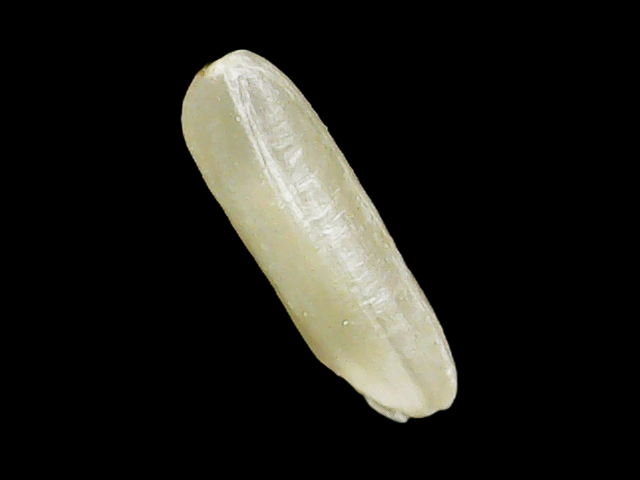
Rice variety: Binadhan16